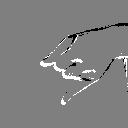
ASL letter: j